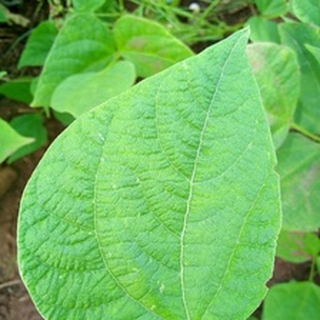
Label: healthy_bean